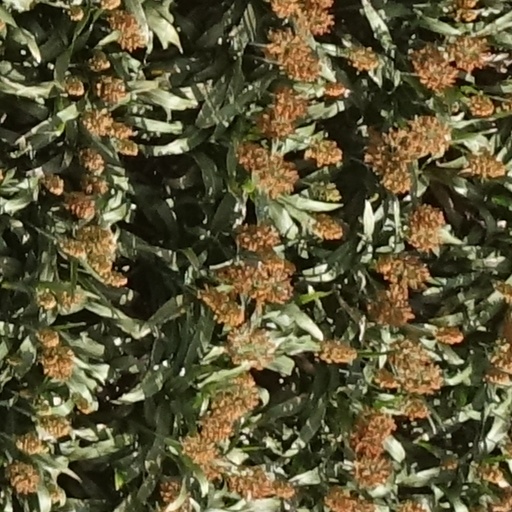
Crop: sorghum